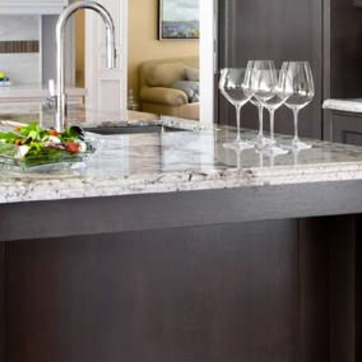
Material: polishedstone